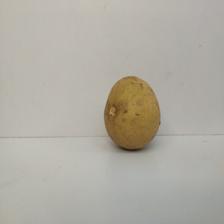
Size: Large